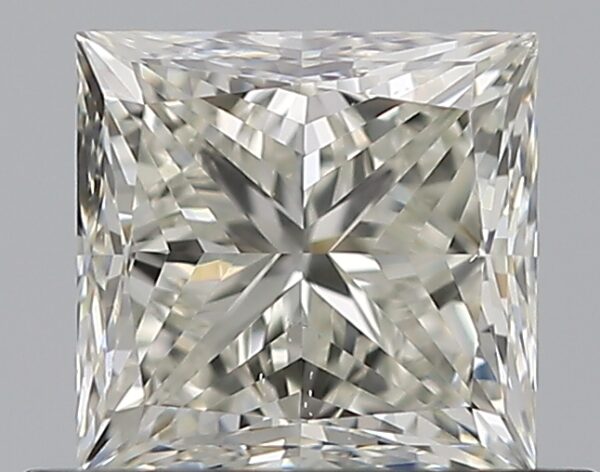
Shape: princess
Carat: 0.7
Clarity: VS2
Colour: K
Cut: EX
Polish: EX
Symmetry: VG
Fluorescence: N
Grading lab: GIA
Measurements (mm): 4.78 x 4.65 x 3.4